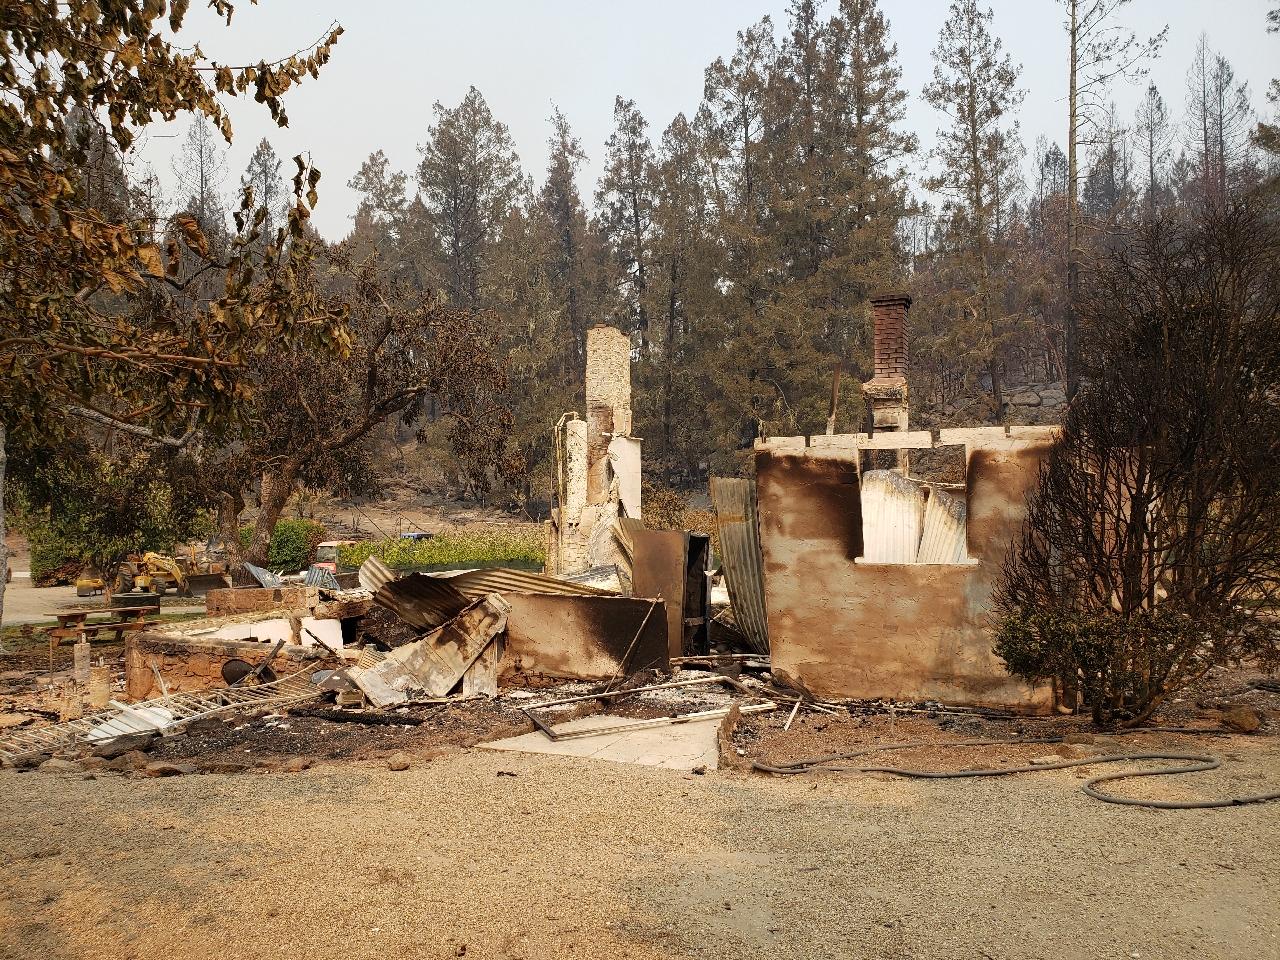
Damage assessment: destroyed